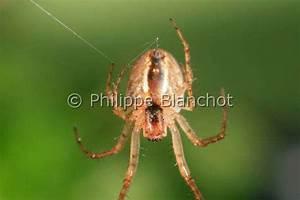
spider